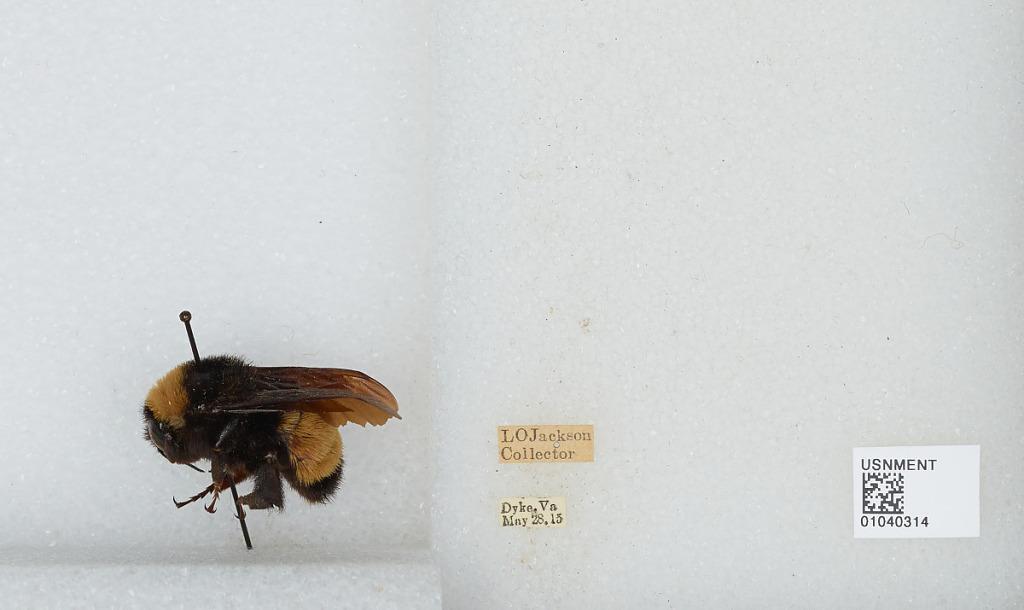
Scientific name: Bombus (Fervidobombus) pensylvanicus pensylvanicus (De Geer)
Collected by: L. Jackson
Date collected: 1915-5-28
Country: United States
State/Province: Virginia
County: Greene
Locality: Dyke
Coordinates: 38.2536, -78.5397